Bongbong Marcos

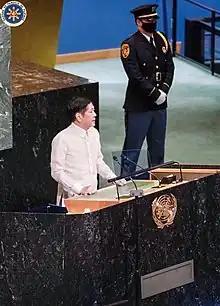
Marcos addresses the 77th session of the United Nations General Assembly on September 20, 2022.

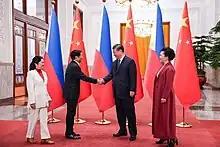
The Marcos couple meets Chinese president Xi Jinping and Peng Liyuan in Beijing in January 2023

In August 2022, the Marcos administration said it was considering ordering helicopters from the United States military, such as the Boeing CH-47 Chinook, to replace the 16 Russian Mil Mi-17 military helicopters purchased by the Duterte administration, but cancelled the program a few days before the end of Duterte's term out of concerns about existing United States sanctions such as the Countering America's Adversaries Through Sanctions Act (CAATSA) and possible future sanctions in response to the ongoing 2022 Russian invasion of Ukraine. Negotiations are also ongoing to procure limited units which was paid by the government to Rosoboronexport.